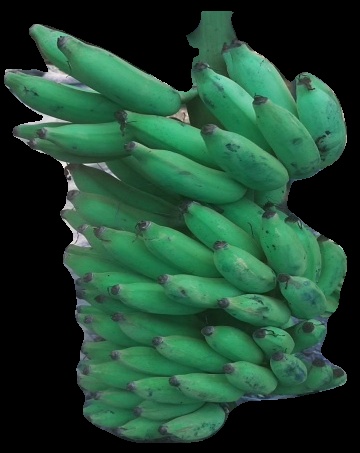
Variety: elakki-bale
Grade: grade2